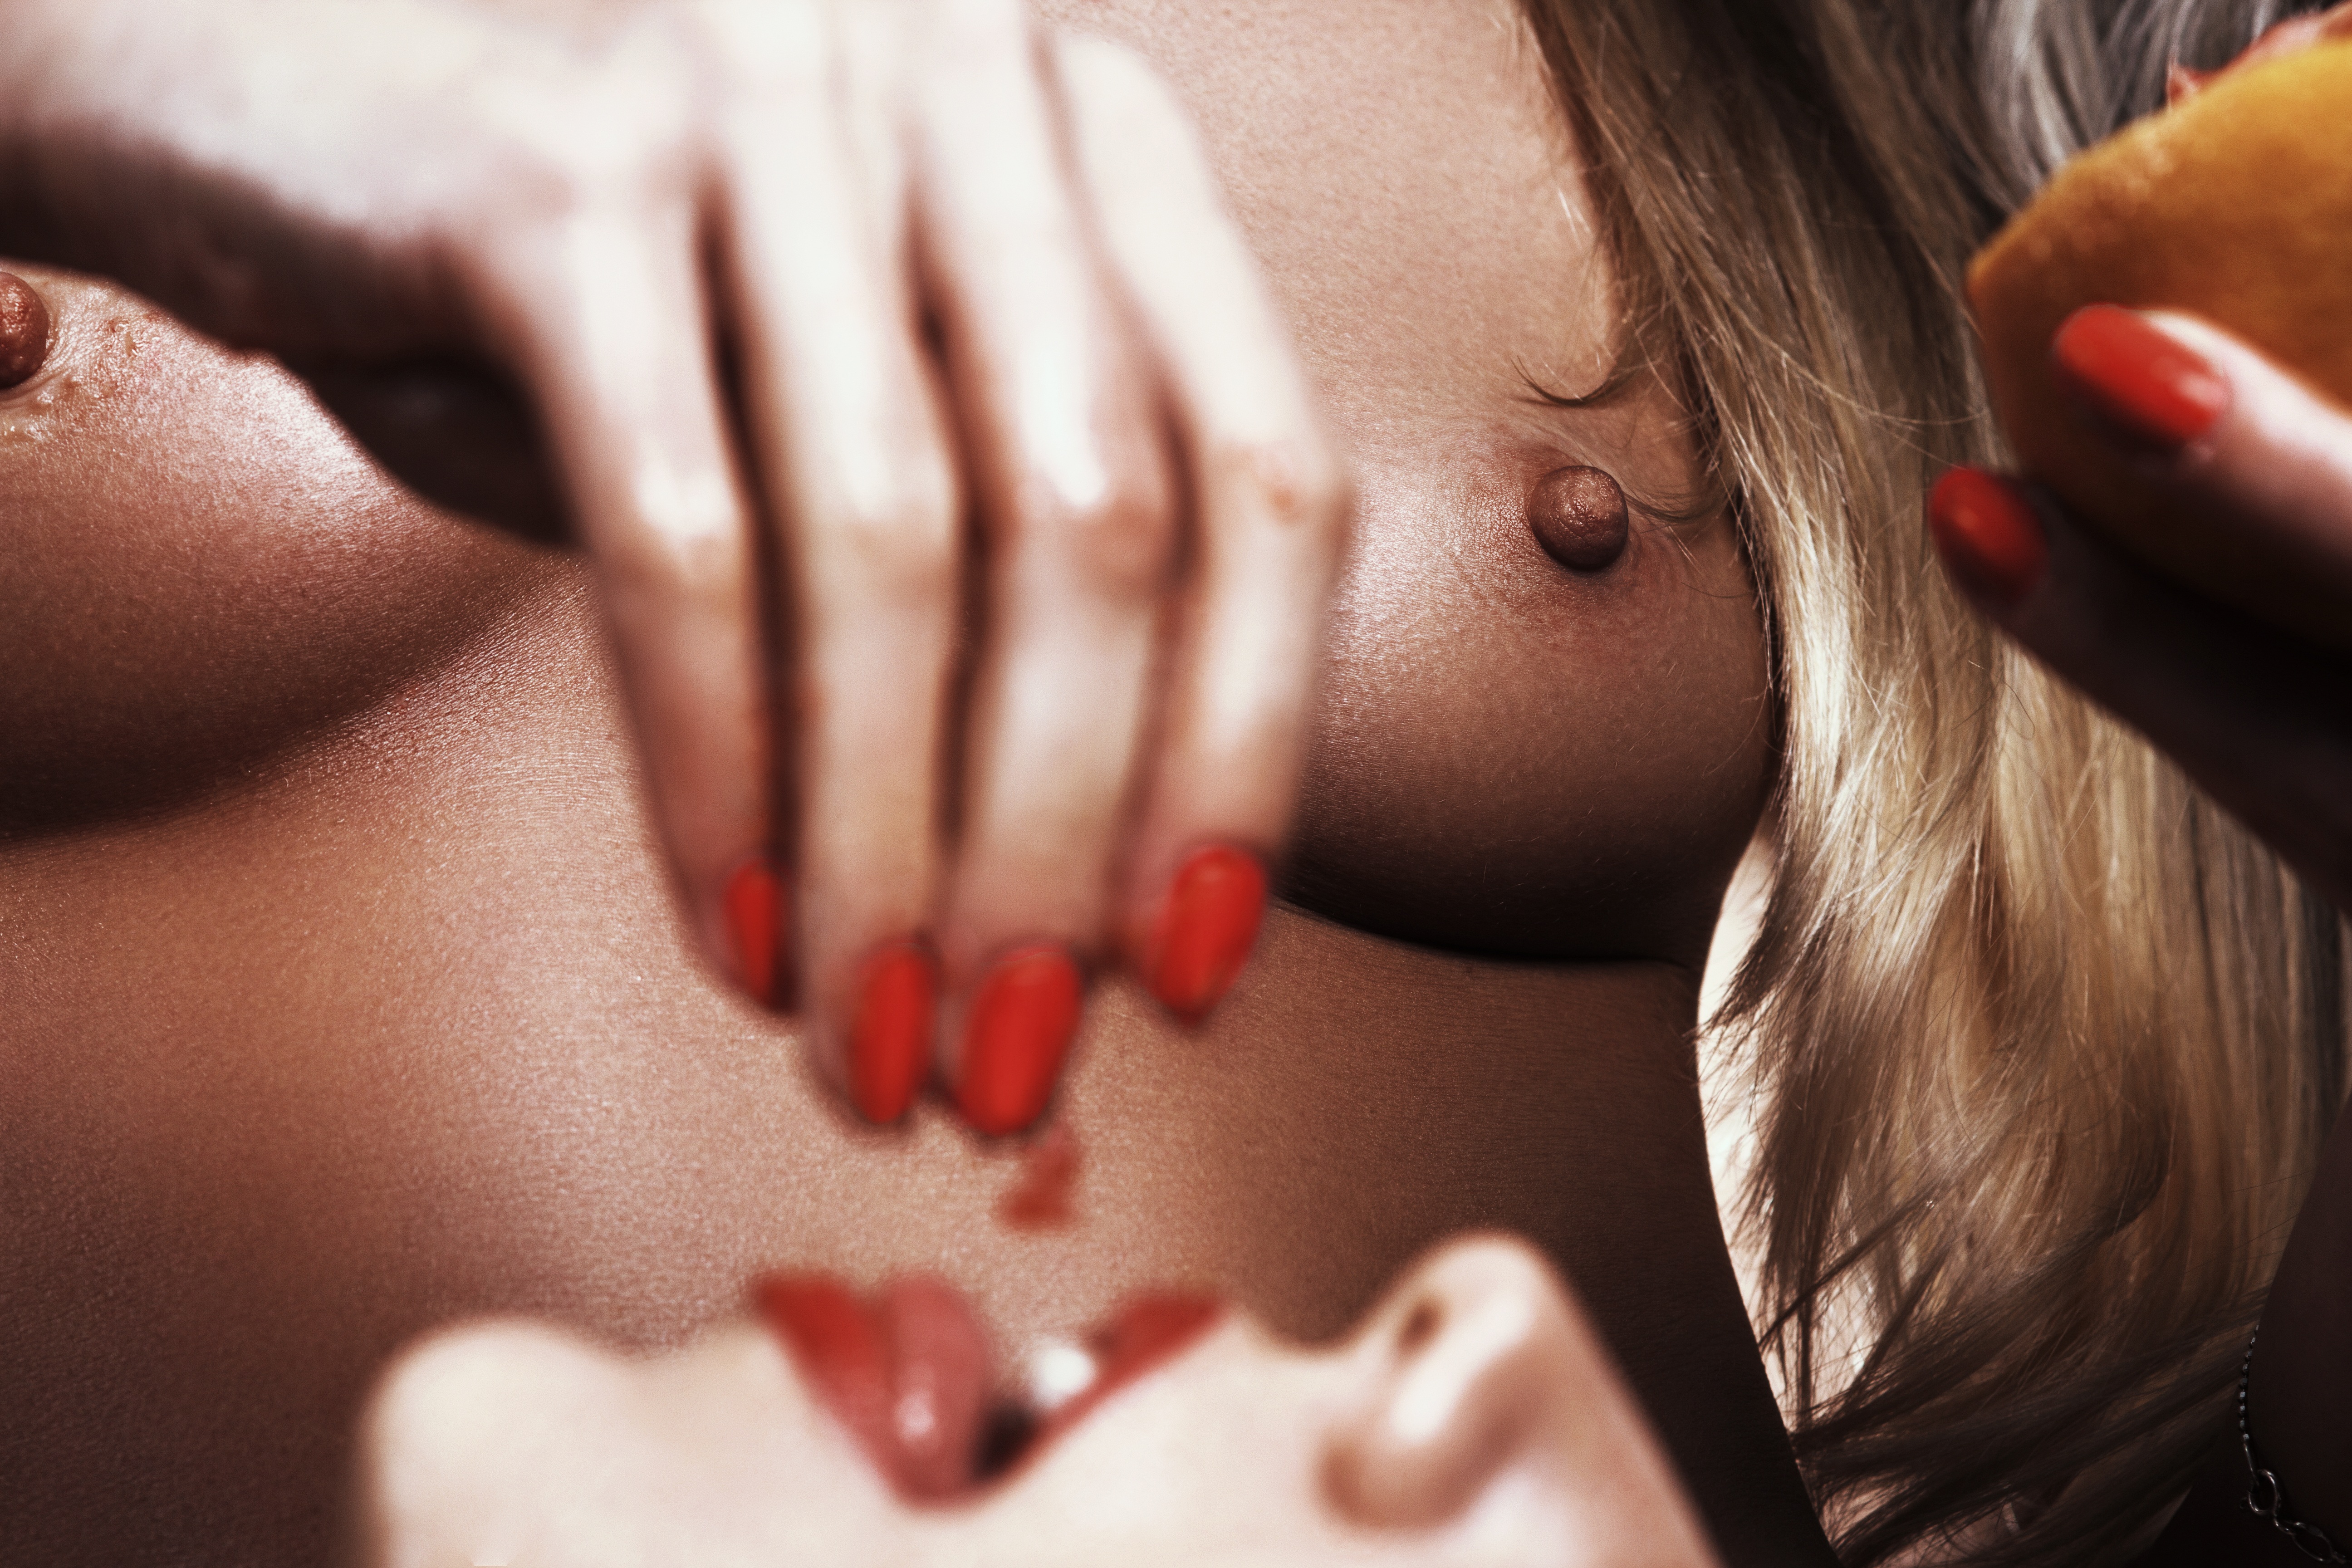
hand, person, girl, woman, hair, photography, leg, finger, red, tattoo, romance, lip, grapefruit, mouth, close up, human body, face, fingers, eye, head, skin, lips, beauty, nails, organ, breast, nipple, erotica, interaction, sense